Harold Bloom

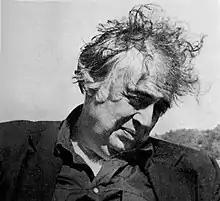
Photo portrait from the dust jacket of "Agon: Towards a Theory of Revisionism" (1982)

"A Map of Misreading" picks up where "The Anxiety of Influence" left off, making several adjustments to Bloom's system of revisionary ratios. "Kabbalah and Criticism" attempts to invoke the esoteric interpretive system of the Lurianic Kabbalah, as explicated by scholar Gershom Scholem, as an alternate system of mapping the path of poetic influence. "Figures of Capable Imagination" collected odd pieces Bloom had written in the process of composing his "influence" books.